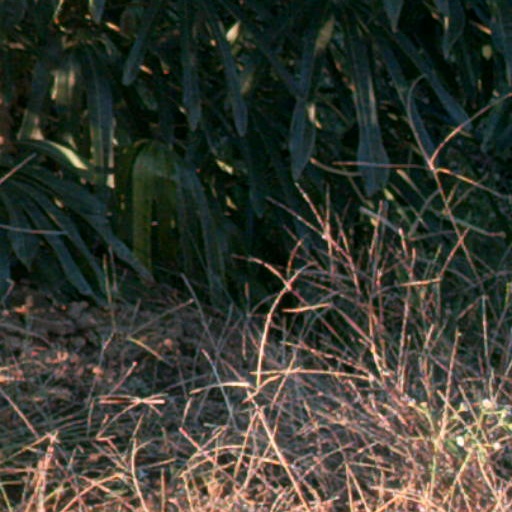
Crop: cassava